Hewitt Crane

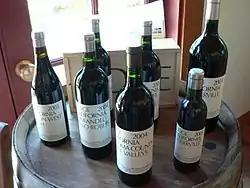
Assorted bottles from Ridge, the winery co-founded by Crane.

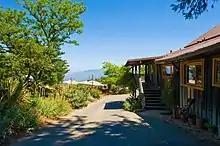
Ridge Winery, which was co-founded by Hewitt Crane.

In 1959, with fellow SRI engineers David Bennion, Charles Rosen, and Howard Zeidler, Crane co-founded Ridge Vineyards. One of its red wines placed fifth in the Judgment of Paris wine tasting.